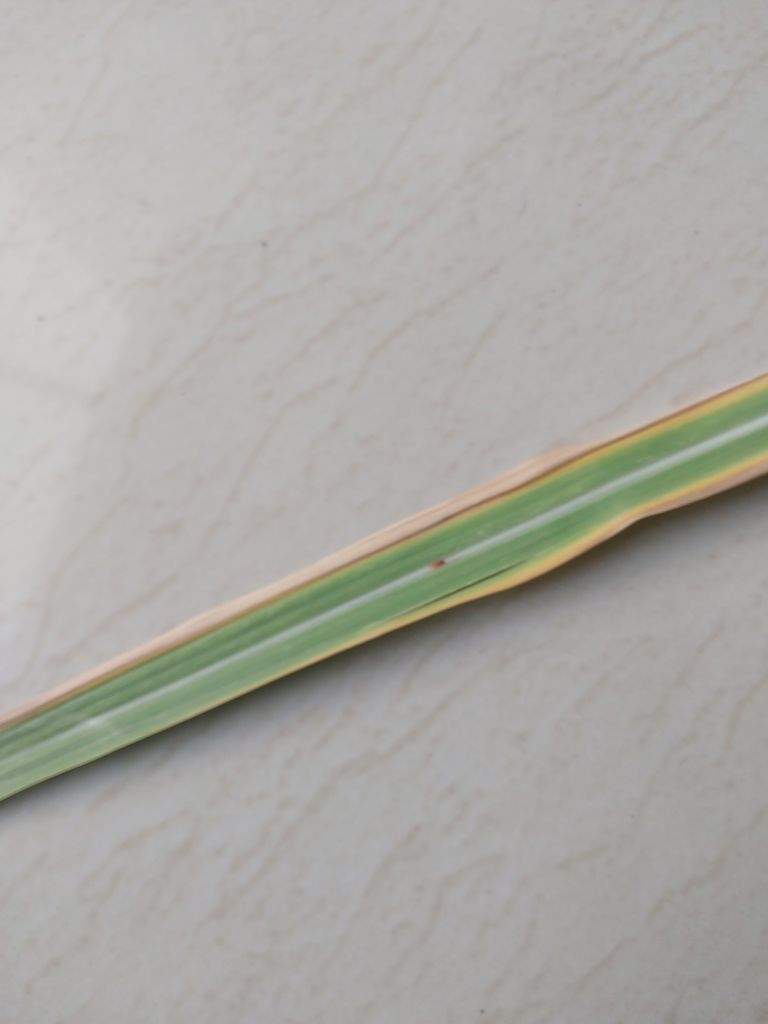
Label: Brown Spot